Holger F. Struer

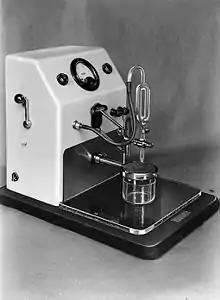
Micropol. Struers Chemiske Laboratorium launched in 1944 the polishing machine Micropol, a new principle for electrolytic polishing.

The development of metallography was a continuous struggle to find better and easier methods to prepare metal surfaces for microstructure observation. Struers based his new principle for electrolytic polishing on Count Alois von Beckh Widmanstätten and his early experiments from the beginning of the 19th century that revealed the structure of iron from a meteor which had come down earlier in the century. He noticed that the structure could better be seen on plane, fine polished surfaces. By pouring nitric acid over the surface and letting it react for some time, he actually made a deep etch which developed the macrostructure. Pieces etched this way were used for printing the structure directly on paper. These "nature prints" turned "metallography" into lithography. All these experiments did not lead to any evaluation of the microstructure, but were limited to the macrostructure.